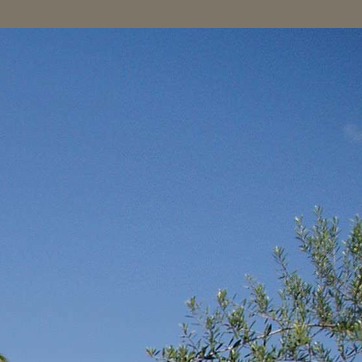
Material: sky